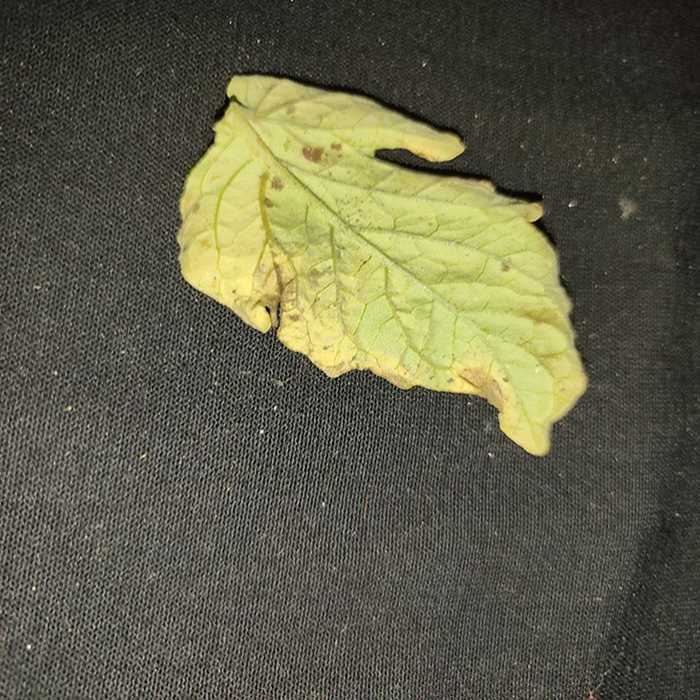
Plant: Tomato
Label: Tomato Bacterial spot